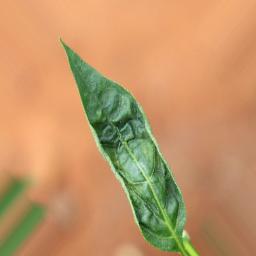
Label: mites_and_trips